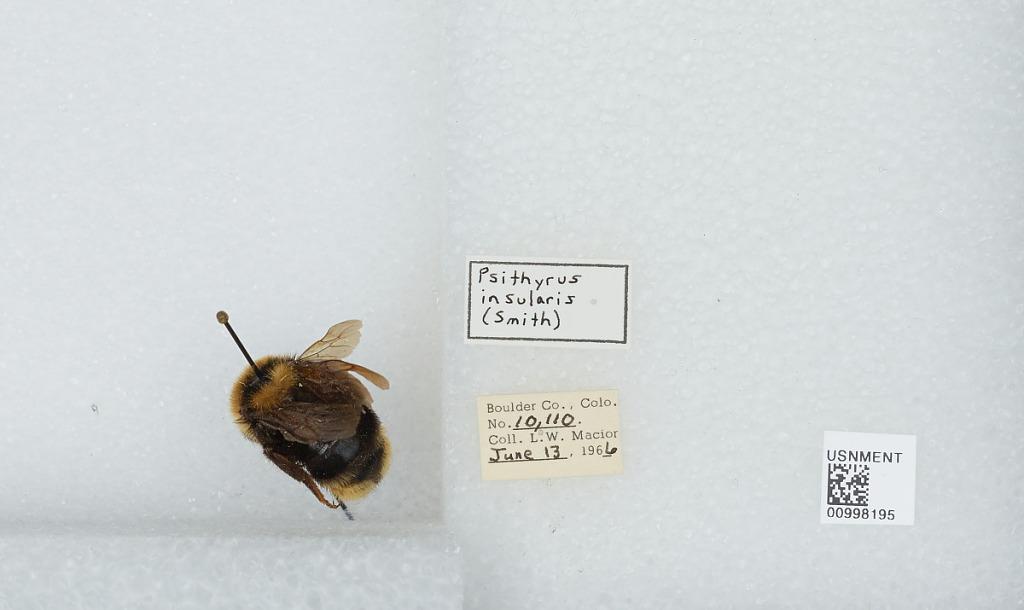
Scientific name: Bombus (Psithyrus) insularis (Smith)
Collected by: L. Macior
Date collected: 1966-6-13
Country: United States
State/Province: Colorado
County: Boulder
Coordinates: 40.015, -105.27